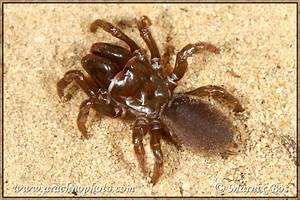
Label: spider